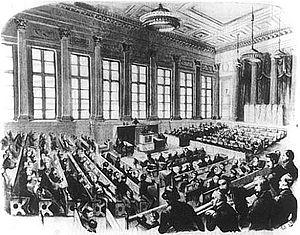
L'Académie de chant de Berlin, fondée en 1791 par Carl Friedrich Christian Fasch, est un des plus anciens chœurs mixtes au monde. Son nom est lié à la redécouverte de l'œuvre de Jean-Sébastien Bach au XIXᵉ siècle. L'académie de chant désigne également le bâtiment, situé derrière la Neue Wache, construit en 1827 pour ses représentations. Il a notamment servi de siège à l'assemblée nationale prussienne durant la révolution de mars 1848. Il est ensuite fortement endommagé par un bombardement en 1943. Il abrite par la suite le théâtre Maxime-Gorki. Ce n'est qu'en 2012, qu'il est restitué à l'association de l'académie de chant. En plus de ses fonctions d'académie musicale, elle possède une archive rassemblant de nombreuses partitions du XVIIIᵉ siècle et XIXᵉ siècle. Celle-ci a été perdue entre 1945 et 1999, lorsque Christoph Wolff la retrouve à Kiev. Elle a été ensuite restituée à l'Allemagne. Elle est dirigée en 2014 par Kai-Uwe Jirka de l'université des arts de Berlin.
Benedikt Waldeck est un homme politique allemand, meneur des libéraux de gauche en Prusse lors de la révolution de mars 1848. Il est donc un des principaux acteurs de l'assemblée nationale prussienne où il présente sa charte qui servira de base à la Constitution prussienne. Par la suite, durant l'ère réactionnaire, il doit se retirer de la politique. Il fait son retour au sein du parti progressiste allemand dans les années 1860 et devient un des adversaires du chancelier Otto von Bismarck.
L'assemblée nationale prussienne est la première assemblée élue du royaume de Prusse. Elle fut créée à la suite de la révolution de mars, qui avait pour objectif de mettre fin à la restauration politique, établir des libertés politiques ainsi que l'unité nationale. La tâche de l'assemblée était la rédaction d'une constitution pour le royaume, ce qui la rapprochait du parlement de Francfort, qui devait alors être en train d'effectuer de même à l'échelle nationale.